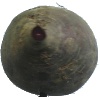
Label: Beetroot 1